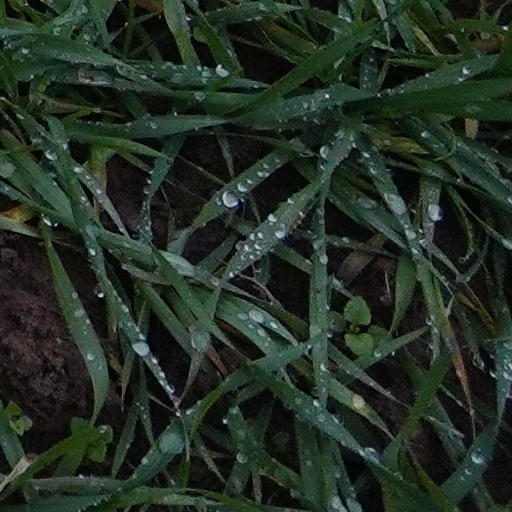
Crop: wheat